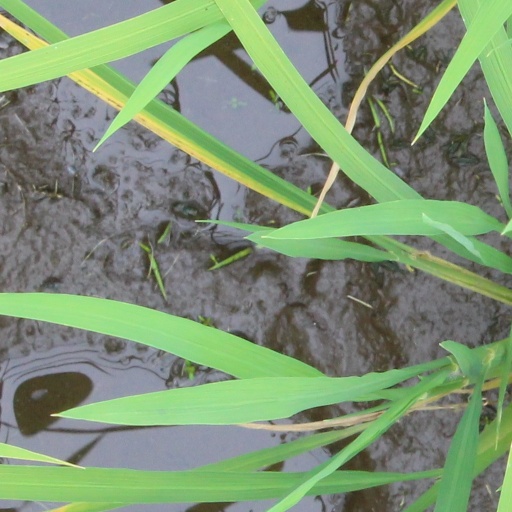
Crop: rice